Todor Zhivkov

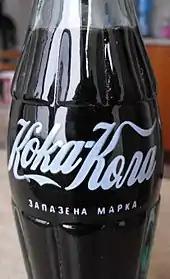
Zhivkov's reforms resulted in some expansion of trade with the West, as evidenced by licensed Coca-Cola production since the 1960s with a Cyrillic logo

Before the end of the 1960s, however, Bulgarian economic planning moved back toward the conventional CPE approach. Many Western analysts attributed the Bulgarian retreat from the reforms of the 1960s to tension caused by the Warsaw Pact invasion of Czechoslovakia in 1968. International events may well have played a role, but the timing of the retreat and the invasion suggest another component: dissatisfaction among the Party elite with the results and ideological implications of the reform. For example, in July 1968, one month before the invasion of Czechoslovakia, Bulgaria's unorthodox, three-tiered pricing system was eliminated. The party leadership had never accepted the concept of free and flexible pricing for some products, which was an important Bulgarian departure from centralised planning in the 1960s. Resistance to reform was further encouraged by a series of cases in which major enterprise directors used newly decentralised financial resources to line their own pockets. However, some of the recentralisation measures, such as the creation of an agricultural-industrial complex, also received domestic criticism.